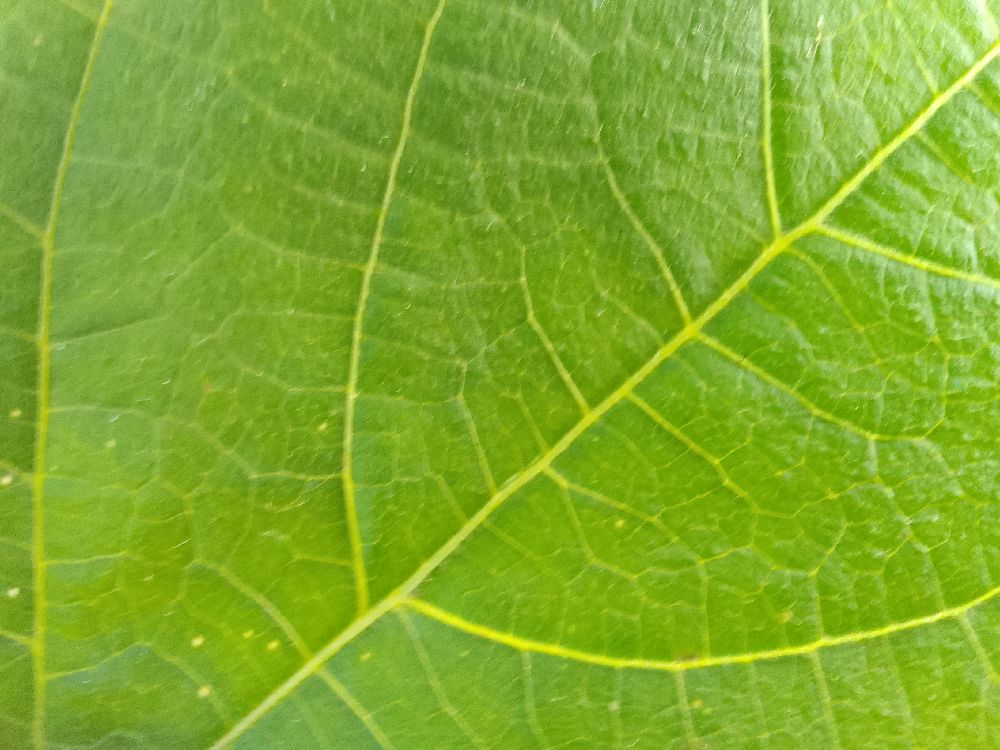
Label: healthy